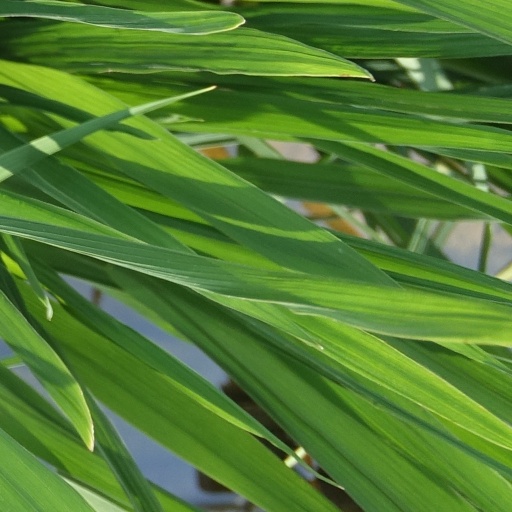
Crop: rice